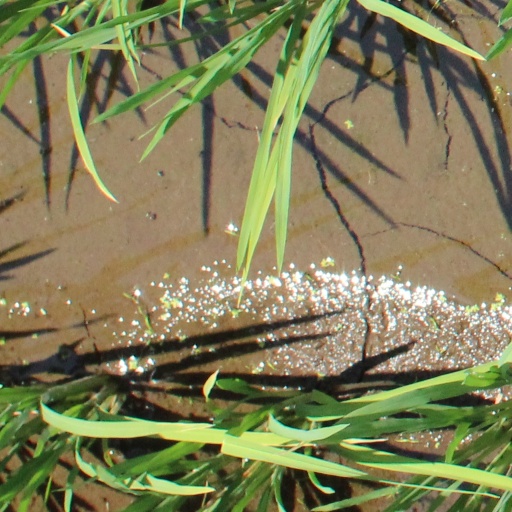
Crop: rice